Filmo

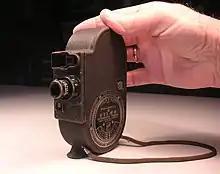
Bell & Howell 8 mm amateur camera "Filmo Straight Eight"

When Kodak introduced 8 mm film in 1932, Bell & Howell was slow to take up the new format, and when it did so, it was not in the form of the Kodak standard. The first 8 mm Filmo was offered in 1935 as a single run 8mm film camera, the Filmo 127-A called Straight Eight. However, Straight Eight did not appeal to the market as well as double-8, so the design was modified for double-8 as the 134-A in 1936. Production of Filmos around this body type continued into the 1950s.